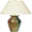
Label: lamp